Standard Minimum Rules for the Treatment of Prisoners

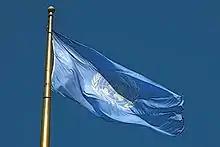
Flag of the United Nations

The United Nations Standard Minimum Rules for the Treatment of Prisoners were adopted by the United Nations General Assembly on 17 December 2015 after a five-year revision process. They are known as the Mandela Rules in honor of the former South African President, Nelson Mandela. The Mandela Rules are composed of 122 "rules". Not all are rules, but some are principles such as institutional equality and the philosophy of confinement.